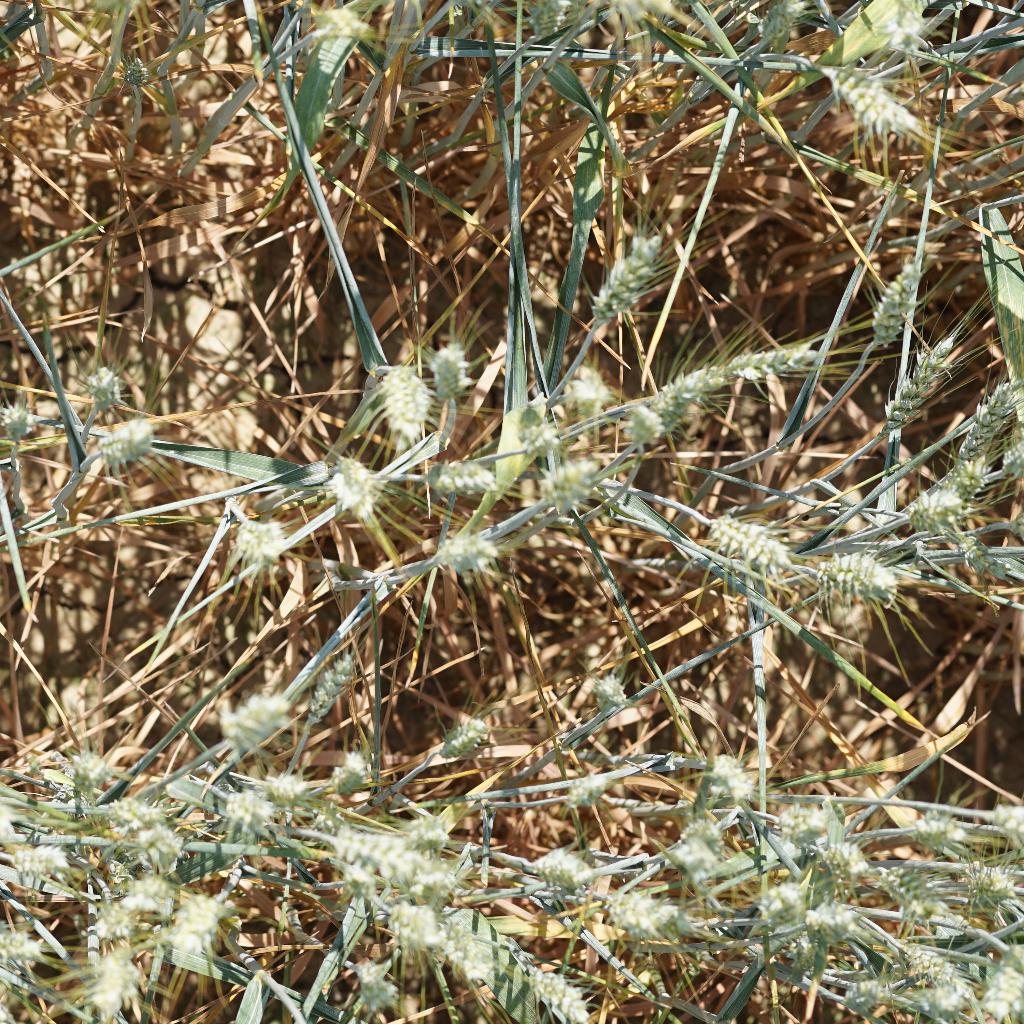
Country: France
Location: Gréoux
Wheat development stage: Filling